Public housing estates in Yau Tong

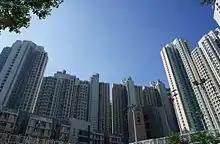
Ko Cheung Court

Developed in the Ko Chiu Road Redevelopment Phase 5, the estate was planned to be an HOS estate. However, five blocks were converted to public rental housing and another four blocks were converted to government quarters before occupation.